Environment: real
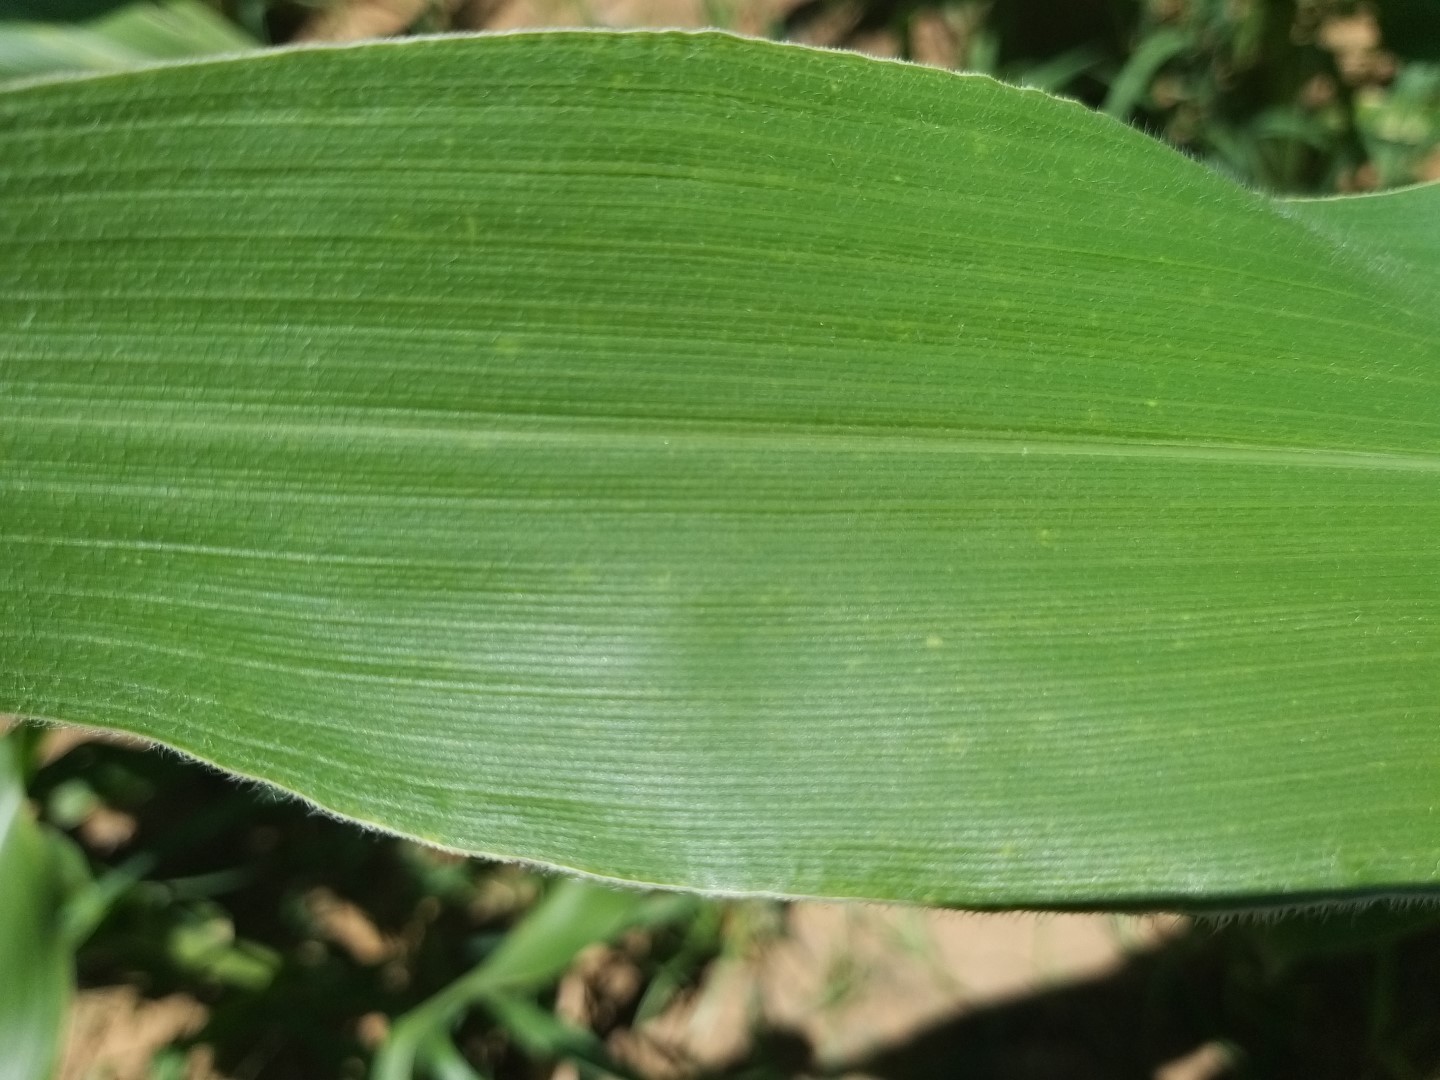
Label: healthy